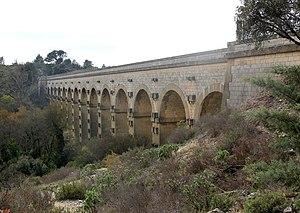
L'aqueduc vu de la rive droite, côté amont
Le canal de Marseille est la principale source d'approvisionnement en eau potable de la ville de Marseille. D'une longueur de 80 kilomètres pour sa partie principale, il dessert l'intégralité des quartiers marseillais. Il a été construit au milieu du XIXᵉ siècle en une quinzaine d'années sous la direction de l'ingénieur Franz Mayor de Montricher, amenant les eaux de la Durance dans la ville depuis le 8 juillet 1849. Il représente une réalisation marquante de l'ingénierie du XIXᵉ siècle en cumulant de très nombreuses infrastructures, ponts, tunnels, réservoirs, etc.